Golden Gate Park

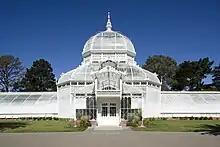
The Conservatory of Flowers opened in 1879.

The California Academy of Sciences was founded in 1853, just three years after California was made a state, making it the oldest scientific institution in the western United States. Evolutionist Charles Darwin corresponded on the initial organization of the early institution. The original museum consisted of eleven buildings built between 1916 and 1976 located on the former site of the 1894 Midwinter Fair's Mechanical Arts Building in Golden Gate Park. The structure was largely destroyed in the 1989 earthquake and just three of the original buildings were conserved for the new construction: the African Hall, the North American Hall, and the Steinhart Aquarium. The new building opened in 2008 at the same location in the park. The present building encompasses 37,000 square meters and includes exhibits of natural history, aquatic life, astronomy, gems and minerals, and earthquakes.